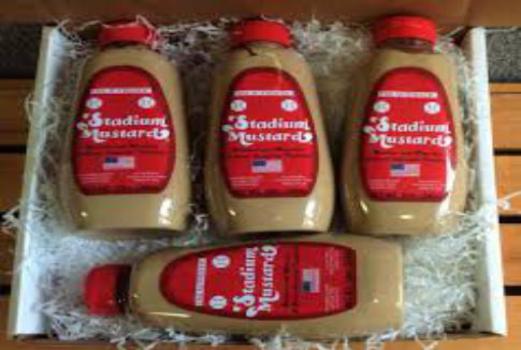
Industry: Food